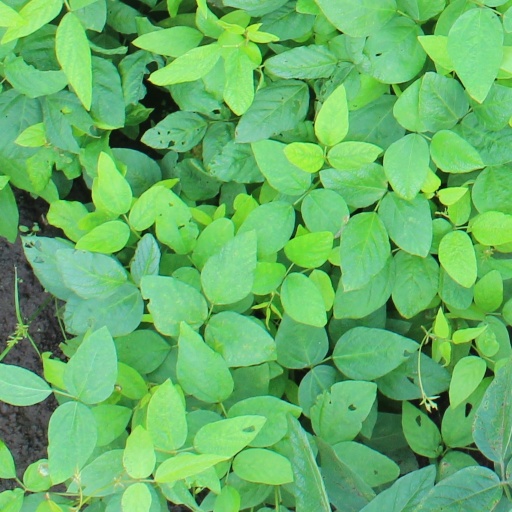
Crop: soybean